Hale, Denver

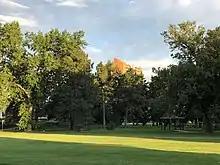
Lindsley Park in the Hale Neighborhood of Denver, golden hour

The Hale neighborhood is a designated statistical neighborhood in the City and County of Denver, Colorado. Its boundaries are Colfax Avenue to the north, 6th Avenue to the south, Colorado Boulevard to the west, and Holly Street to the east. Most of the neighborhood is represented by the Bellevue-Hale Neighborhood Association, a registered neighborhood organization.